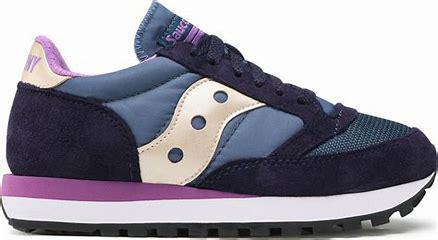
Brand: Saucony
Model: Jazz 81